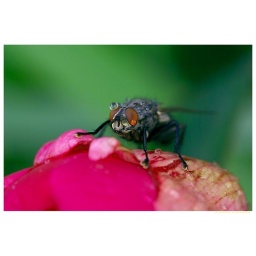
Macro taken at Biristrand, Norway in June, 2007. Norwegian house fly sitting on a flower.